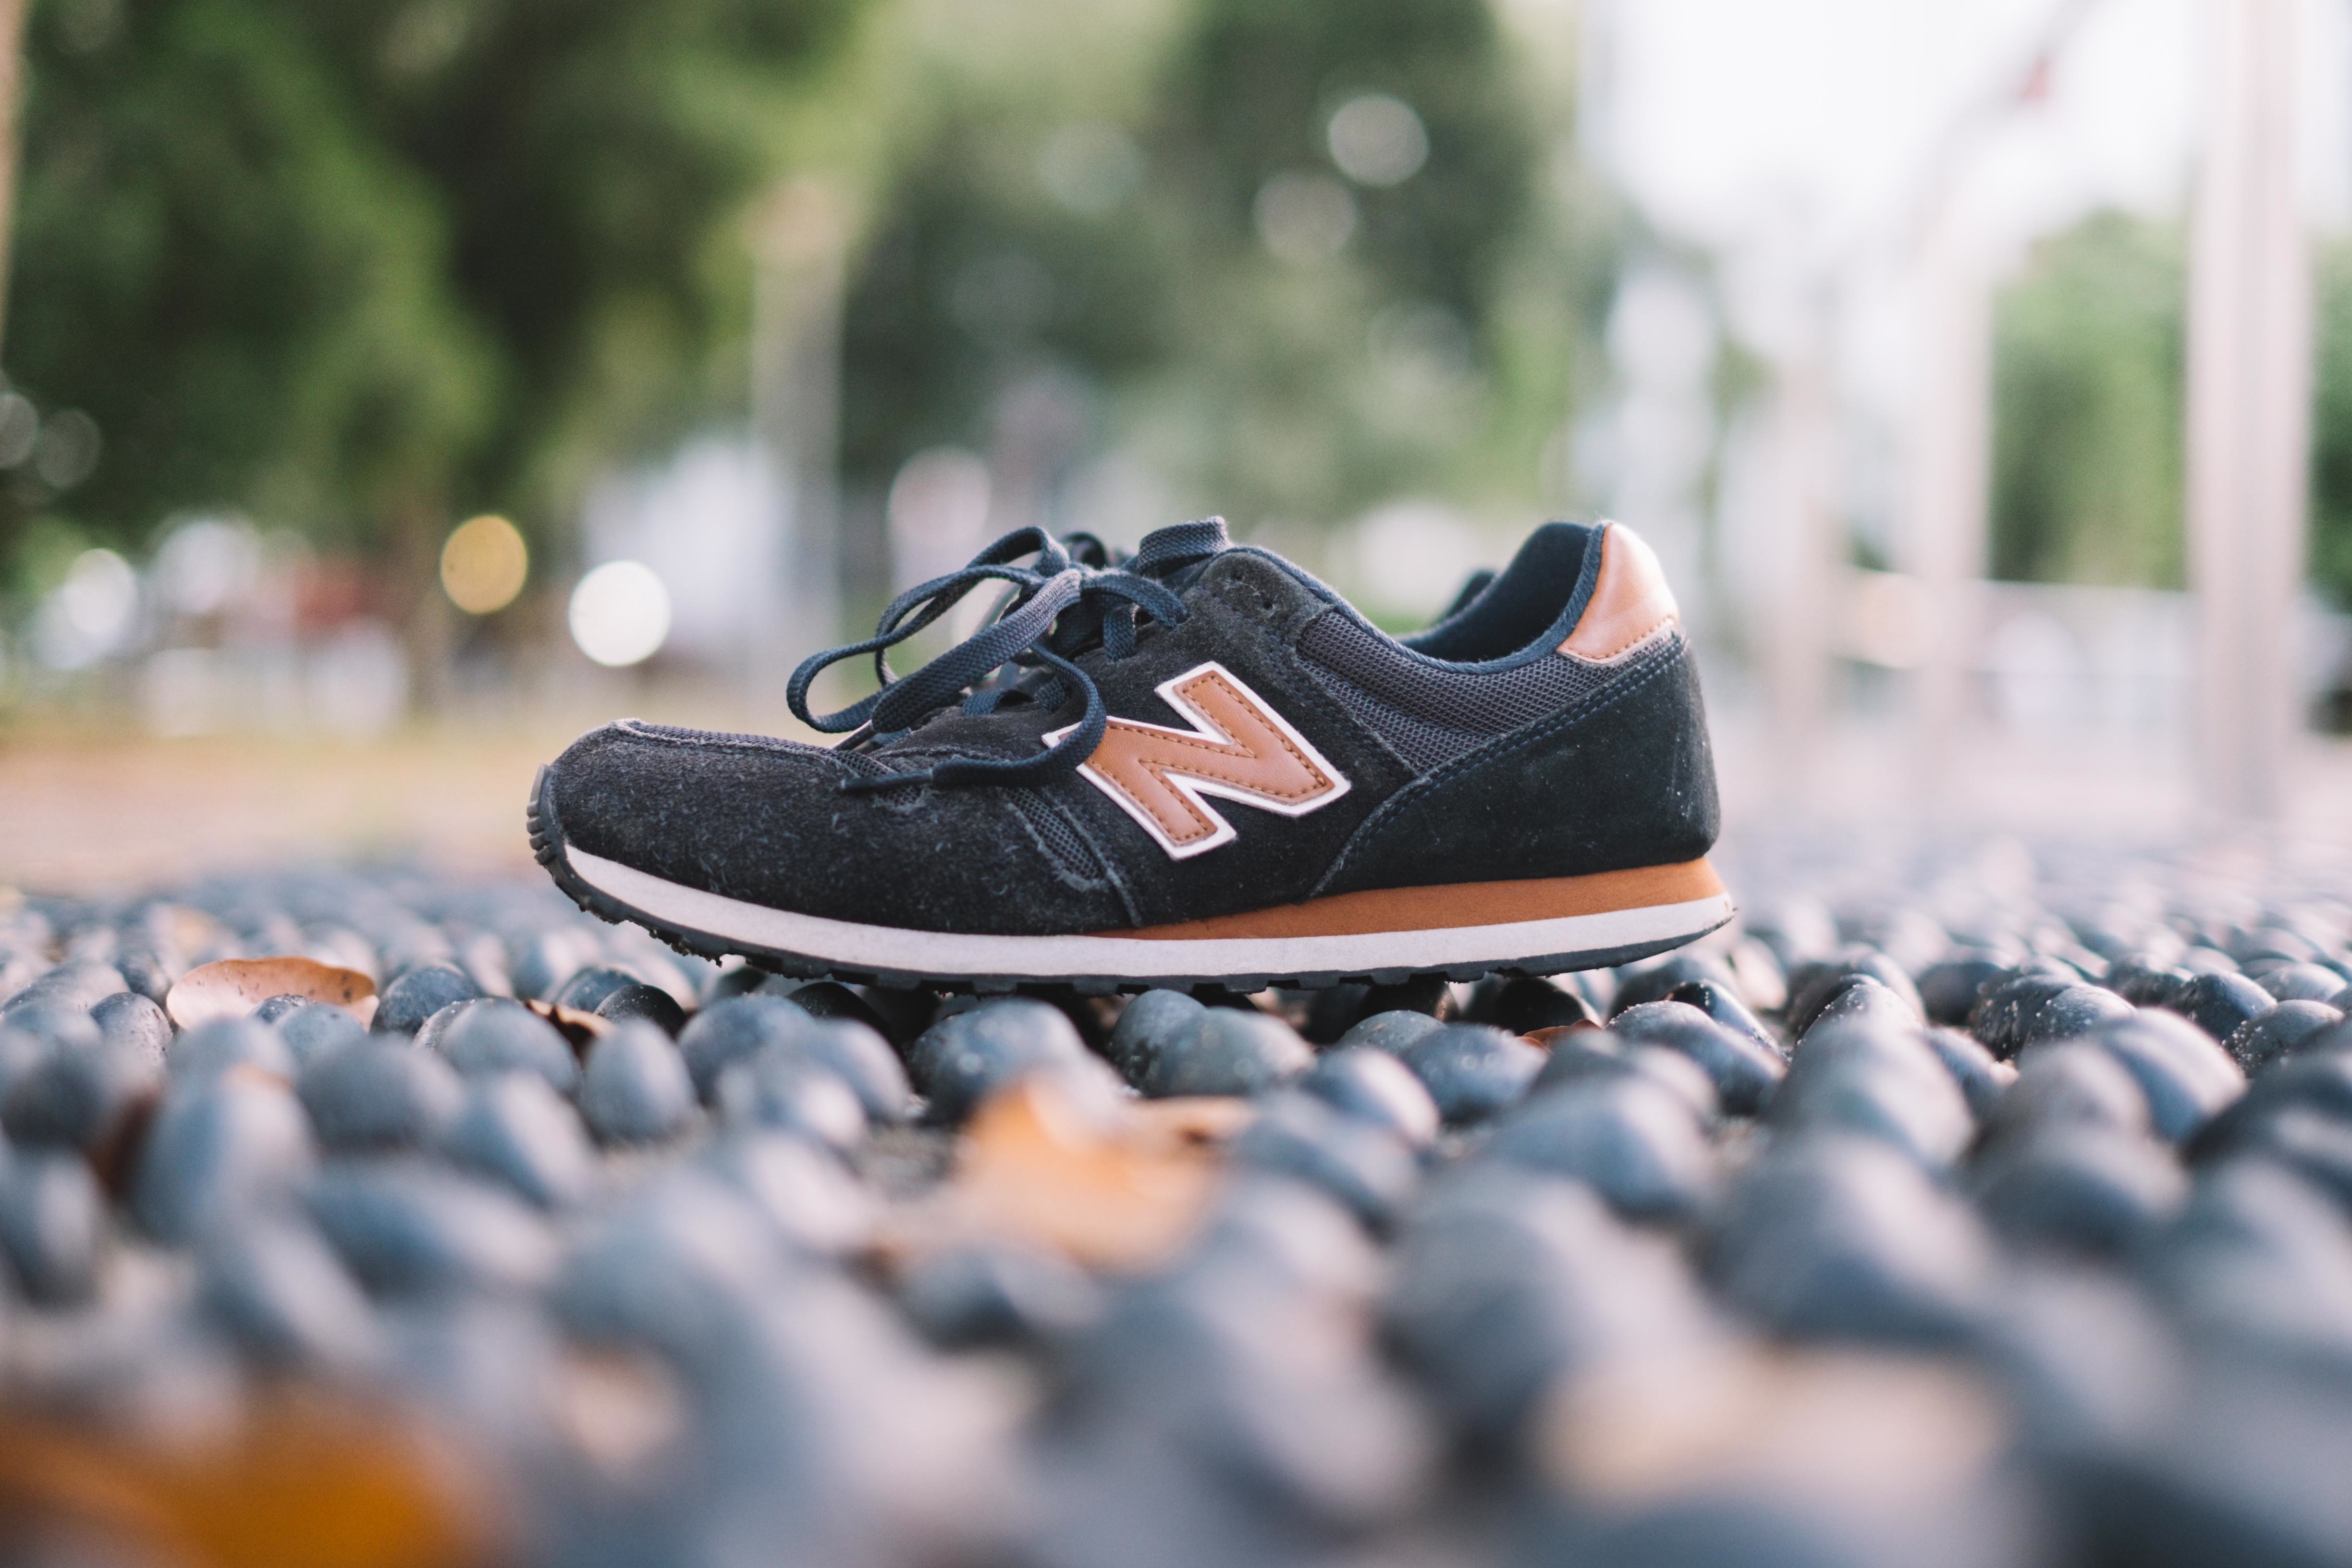
shoe, spring, black, season, sneakers, footwear, outdoor shoe